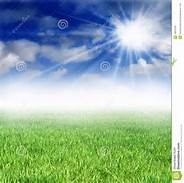
Weather: sun or clear